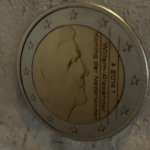
Coin value: 2euro
Country: nl
Edition: 2Euro